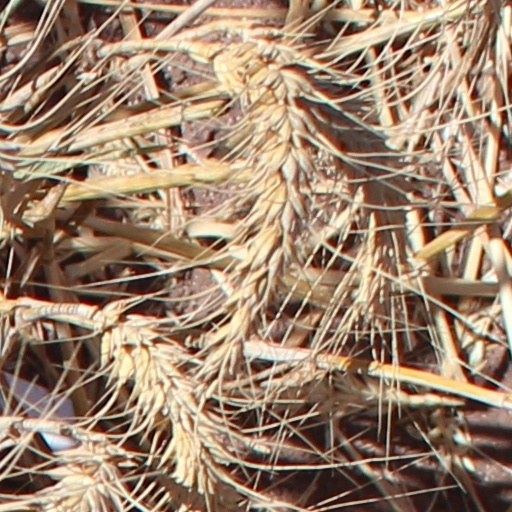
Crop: wheat